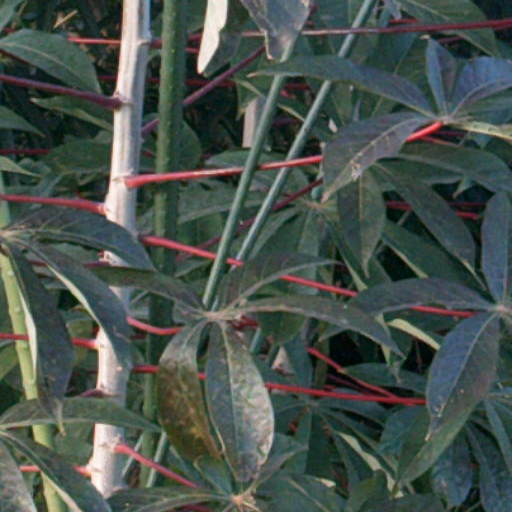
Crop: cassava